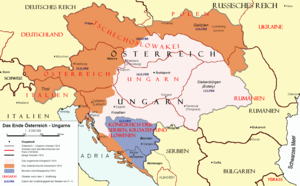
À 11 h GMT, le 11 novembre 1918, les combats de la Première Guerre mondiale prirent fin à la suite d'un armistice avec l’Allemagne. Au cours des années 1919 et 1920, les puissances alliées signèrent avec les vaincus les traités de Versailles, de Saint-Germain-en-Laye, de Neuilly, du Trianon et de Sèvres mettant fin officiellement à la guerre.
L’Anschluss /ˈʔanʃlʊs/ ou Anschluß est un terme allemand qui désigne l'annexion de l'Autriche par l'Allemagne nazie.
L'Histoire de la Hongrie remonte au haut Moyen Âge, lorsque la plaine de Pannonie est colonisée par les Magyars, un peuple nomade venu du centre-nord de la Russie actuelle. En 895 est fondée une principauté, puis en 1000 le royaume de Hongrie qui existe jusqu'en 1946 à l'exception d'un court intermède républicain entre 1918 et 1919. Au sortir de la Seconde Guerre mondiale, la République est de nouveau proclamée. Elle devient une République populaire après la prise du pouvoir par les communistes. En 1956, le régime est fortement ébranlé par l'insurrection de Budapest, mais se maintient grâce à l'aide des Soviétiques. En 1989, au moment de la chute des régimes communistes en Europe, la Hongrie met fin au régime de parti unique et adopte la démocratie.
L'histoire de la Croatie est marquée par une alternance entre périodes d'indépendance et périodes d'intégration dans un État multinational.
L’histoire de l'Autriche désigne l'histoire du pays d'Europe centrale appelé aujourd'hui Autriche. Mais la définition géopolitique du pays ayant connu de profonds changements au cours des périodes moderne et contemporaine, cette histoire concerne donc aussi les pays voisins : Allemagne, Hongrie, Suisse, Italie, etc.
Emil-Edwin Reinert, ou Emile-Edwin Reinert, est un réalisateur et scénariste français d'origine austro-hongroise, également brièvement ingénieur du son, né le 16 mars 1903 à Rava-Rouska et mort le 17 octobre 1953 à Paris.